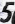
Number: 5